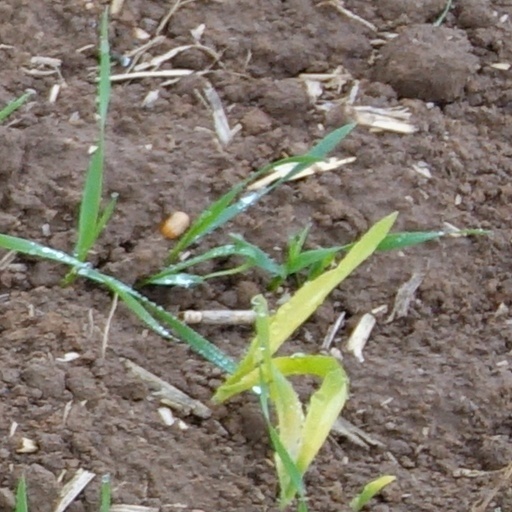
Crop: wheat